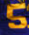
Number: 5